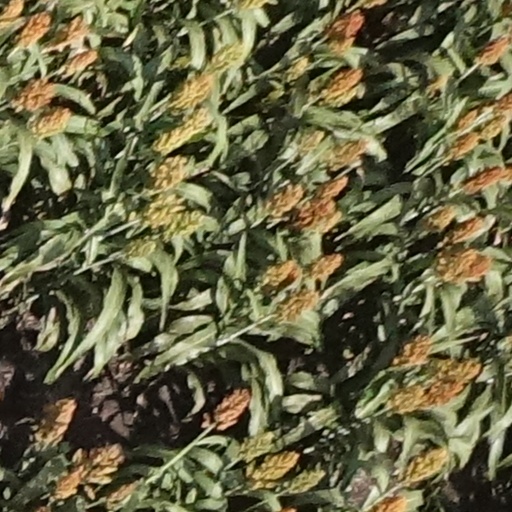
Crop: sorghum